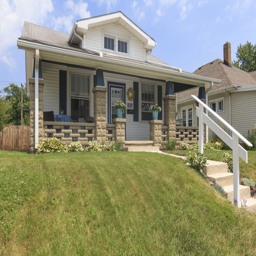
how to stage the outside of your house .